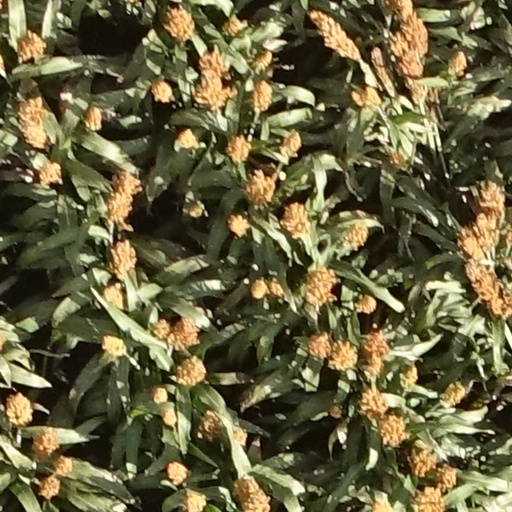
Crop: sorghum